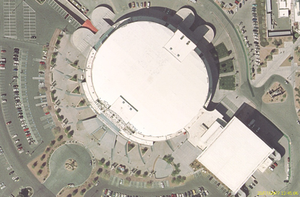
Image satellite du Thomas &amp
Le Thomas & Mack Center est une salle omnisports situé à Las Vegas, dans le Nevada. Il est incorporé au campus de l'Université du Nevada, tout près de l'Aéroport international McCarran.